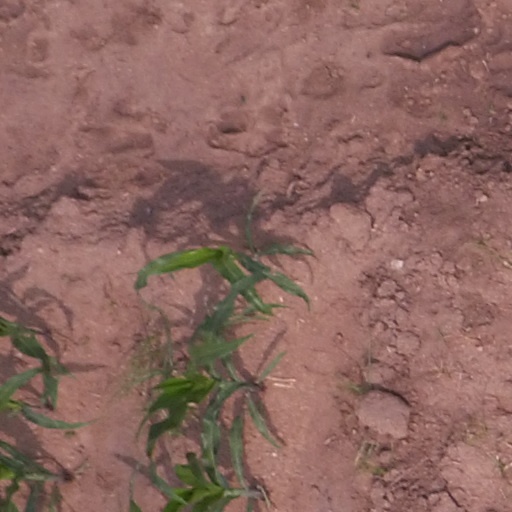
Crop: maize; corn